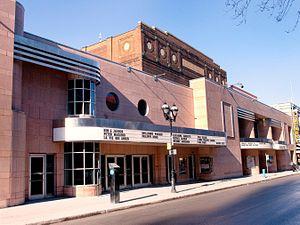
Théâtre St-Denis en 2012